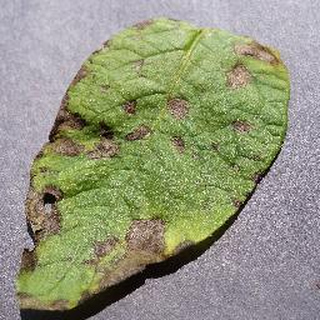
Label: potato_early_blight